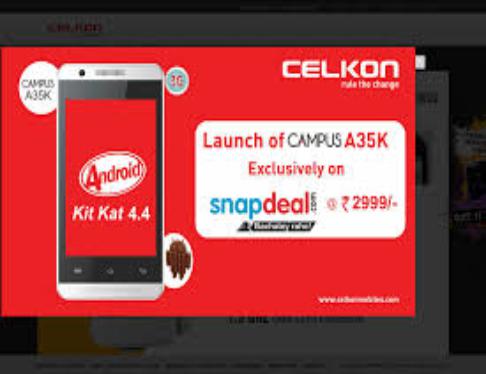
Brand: Celkon
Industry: Electronic